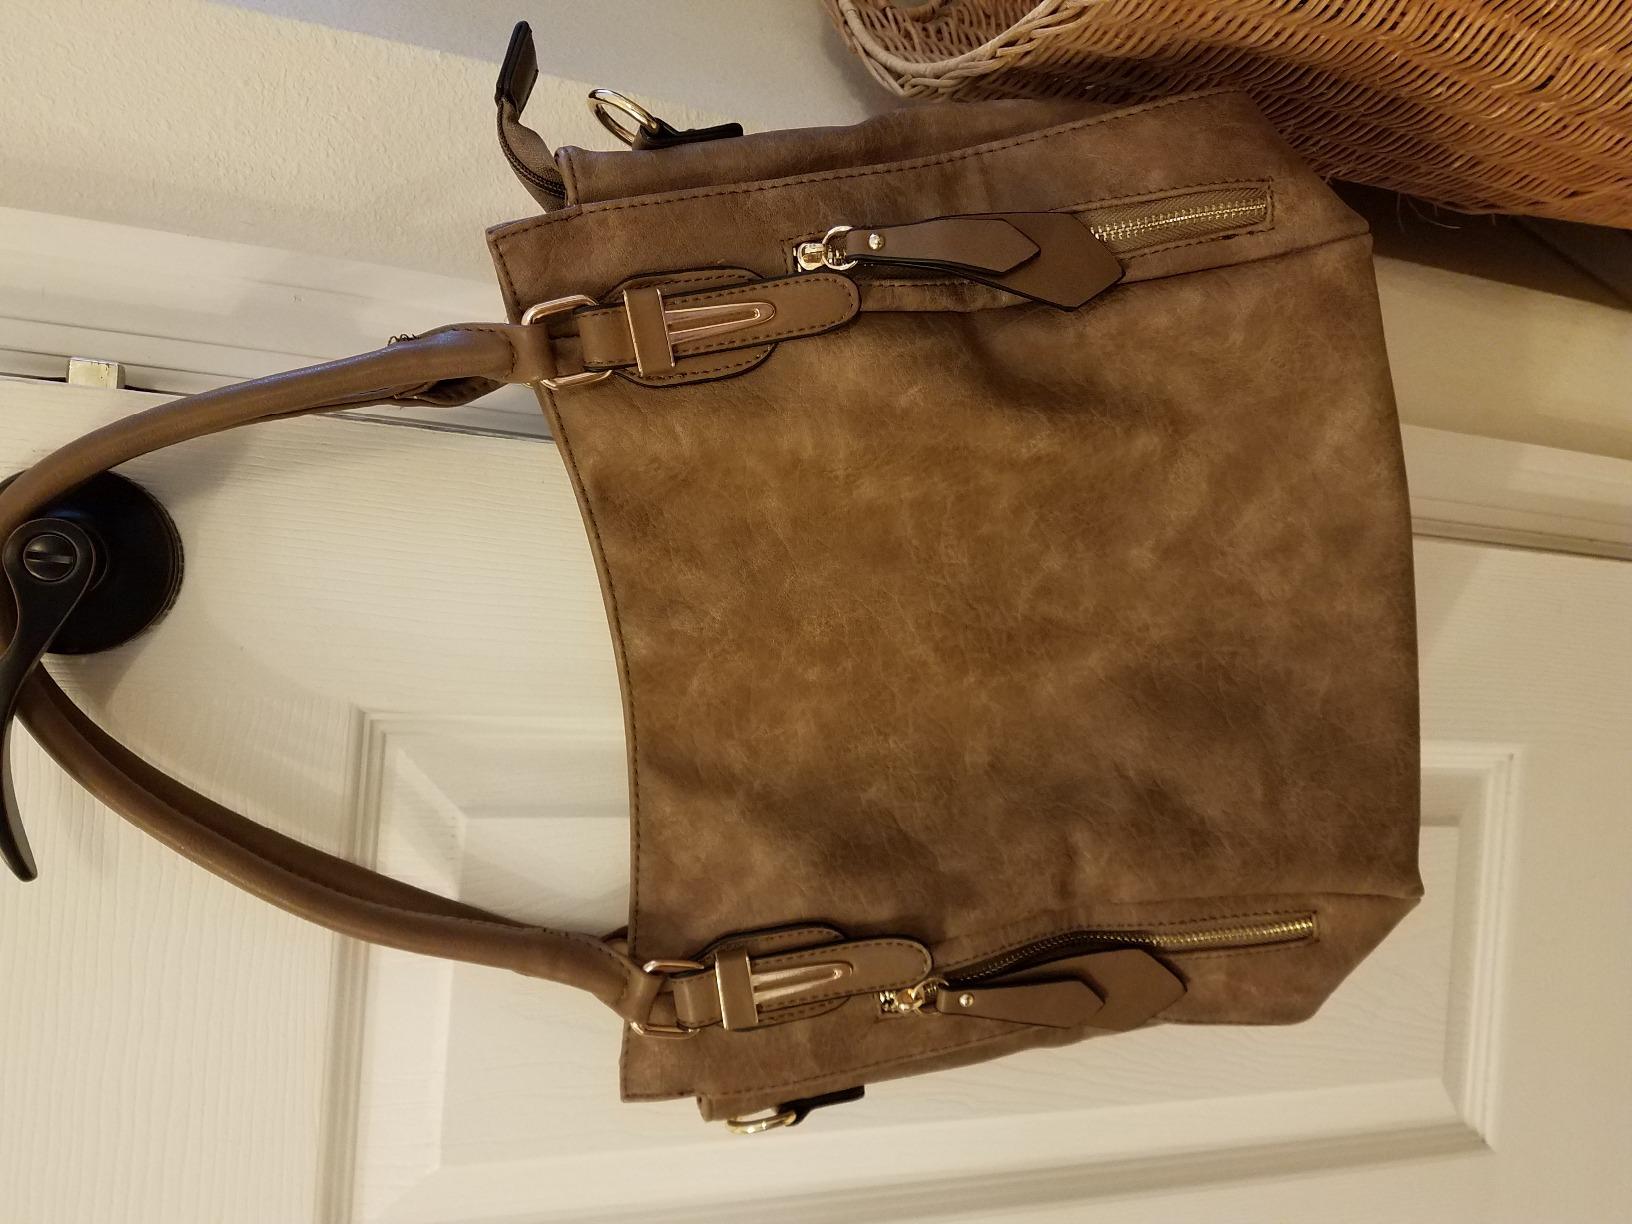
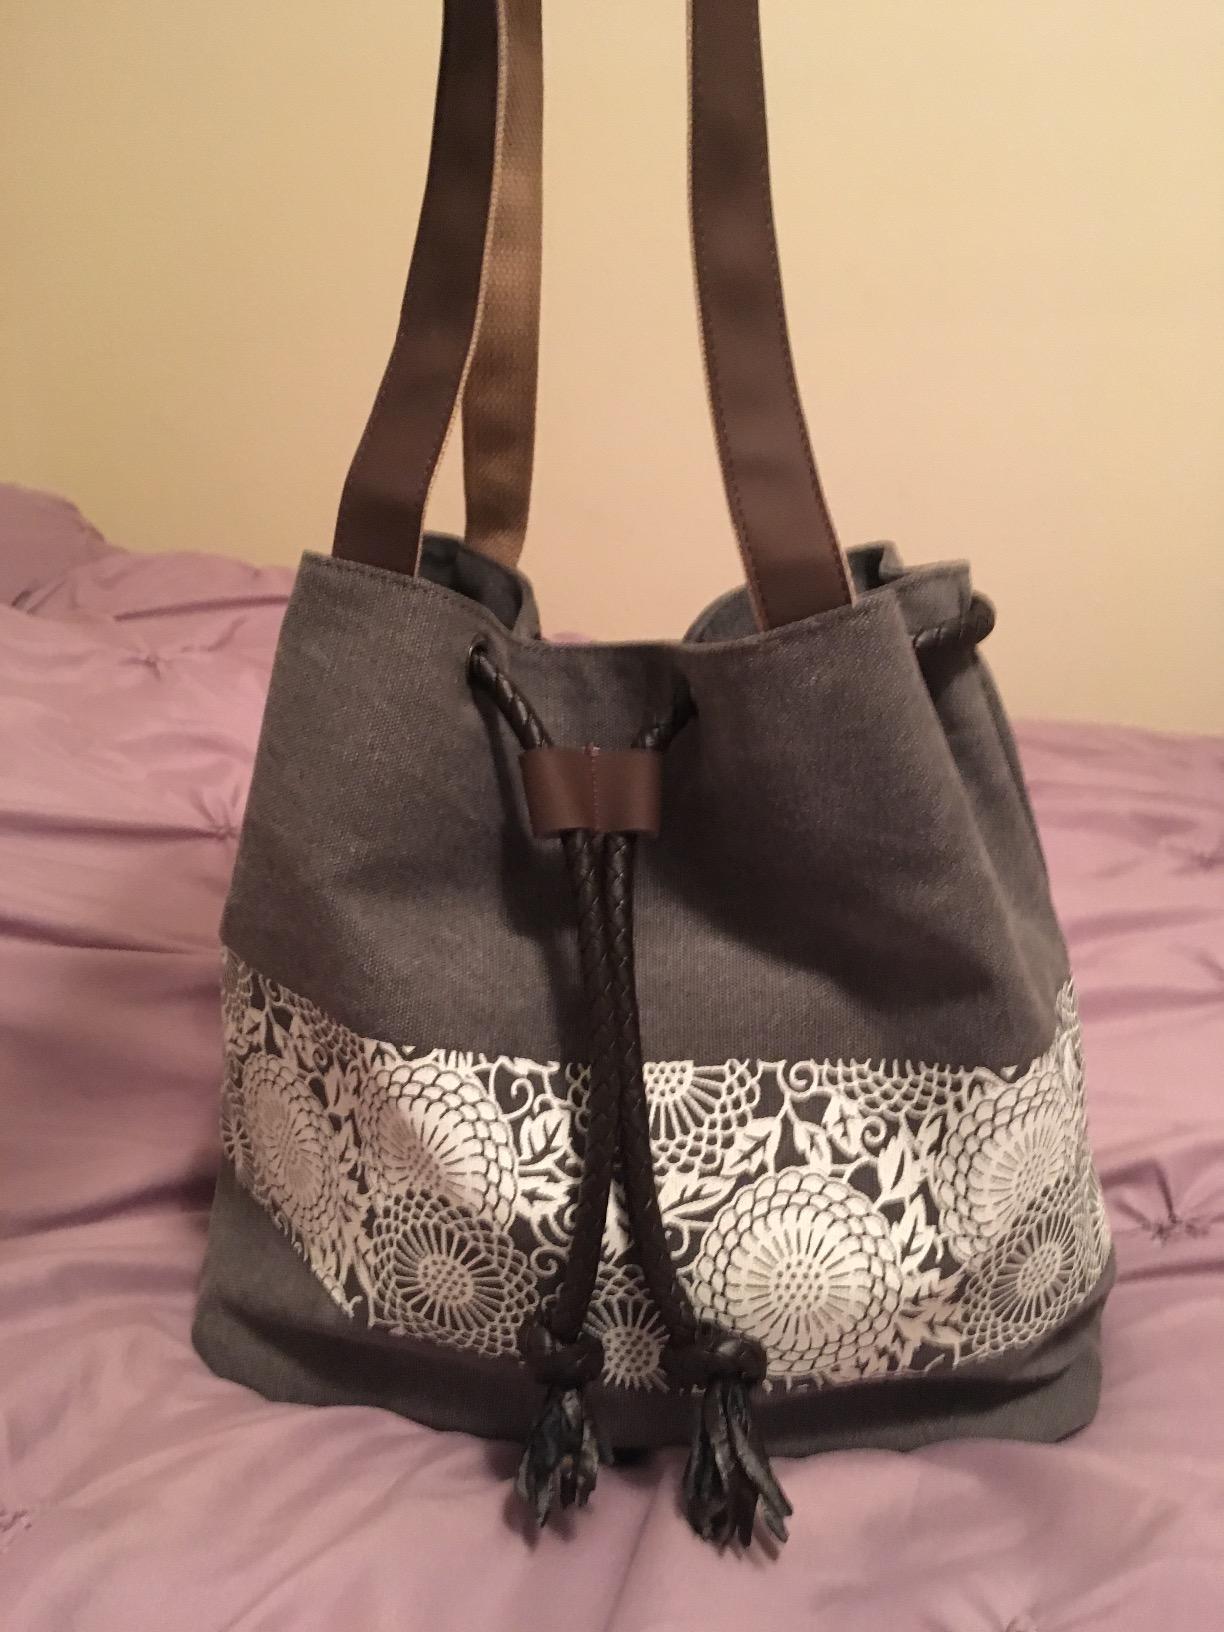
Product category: accessories_handbag
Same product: no